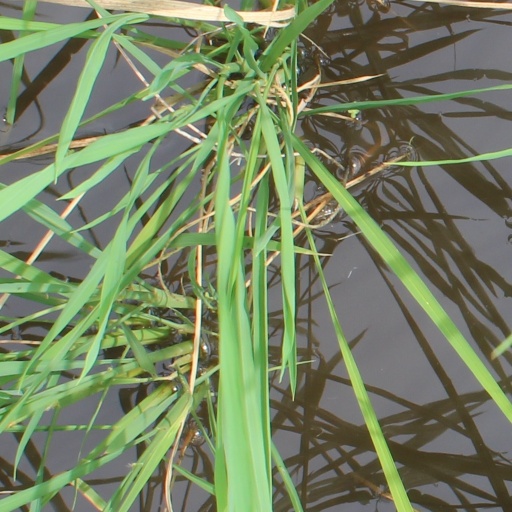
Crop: rice